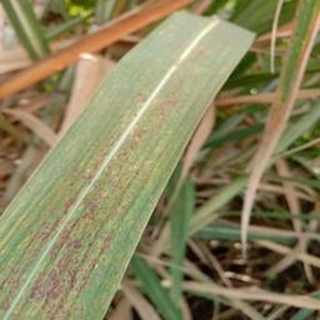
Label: sugarcane_rust